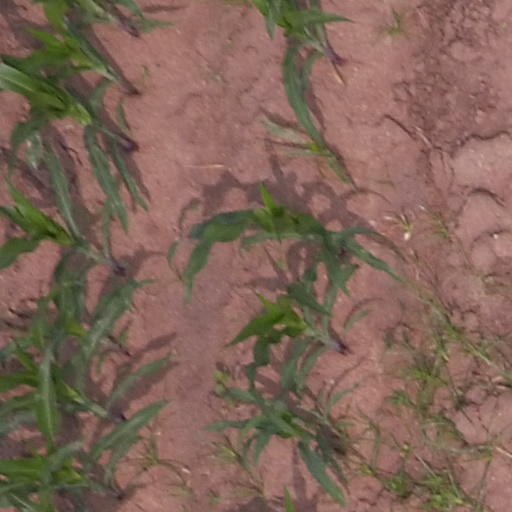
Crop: maize; corn